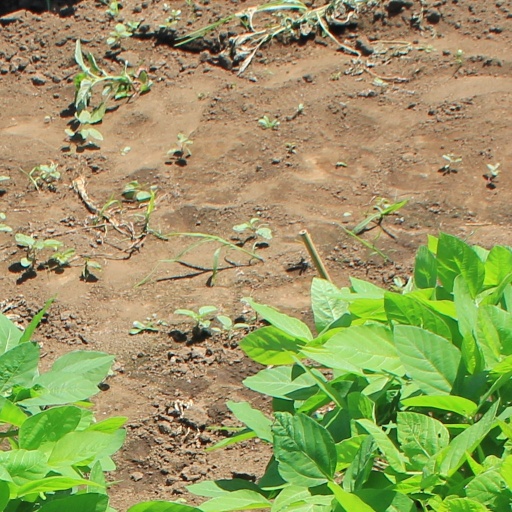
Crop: soybean